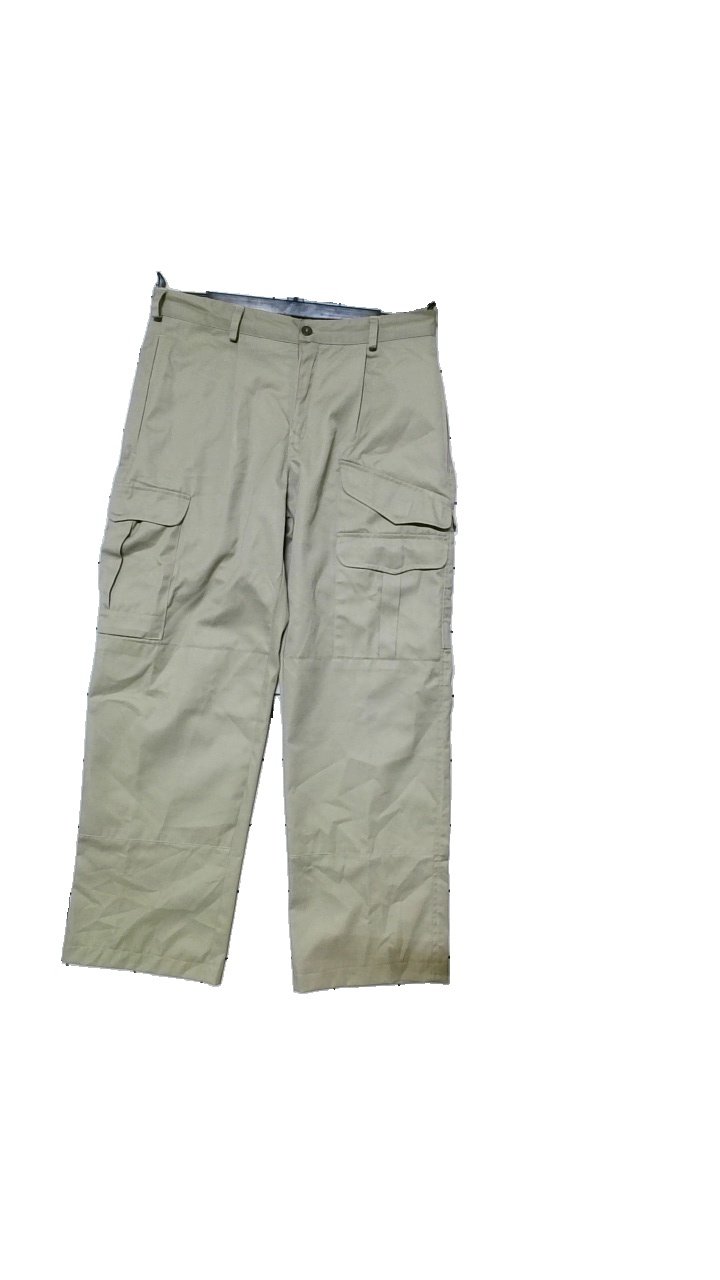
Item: Trousers (Men)
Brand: Missing
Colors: Beige
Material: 65% polyester, 35% cotton
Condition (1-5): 4
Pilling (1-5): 4
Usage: Reuse
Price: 50-100